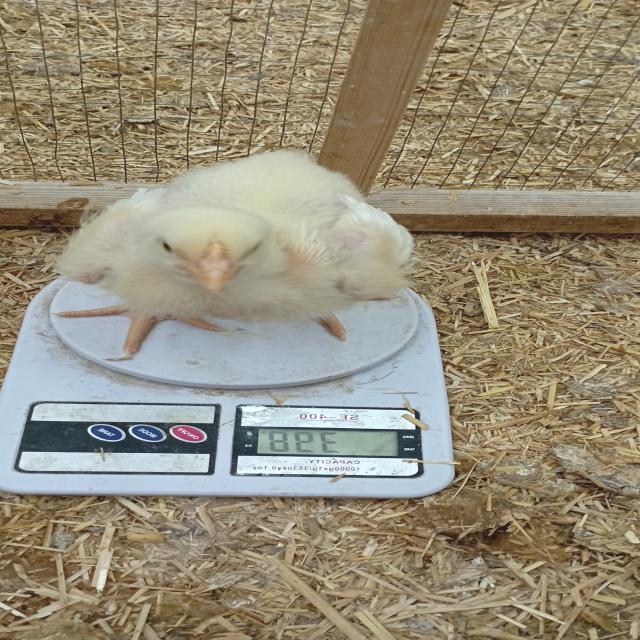
Weight: 398 g